Maret School

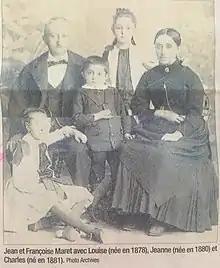

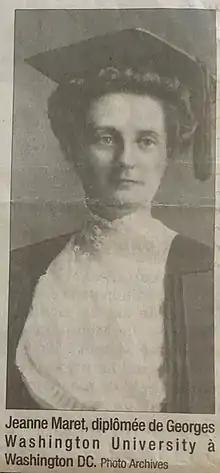
Graduation of Jeanne Maret from George Washington University

In the late 1800s and early 1900s, three French sisters, Mlles. Marthe, Louise, and Jeanne Maret, left their home in the village of Marignan (Sciez) in France close by Geneva, Switzerland, to teach. Louise taught in Russia, Jeanne in the Philippines, and Marthe (who became blind at age 18), in Washington, D.C.